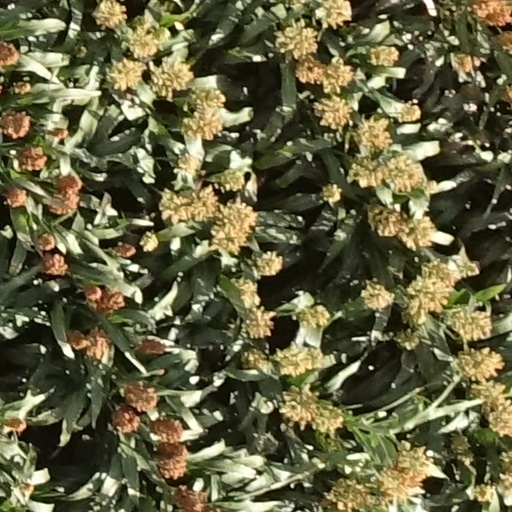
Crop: sorghum